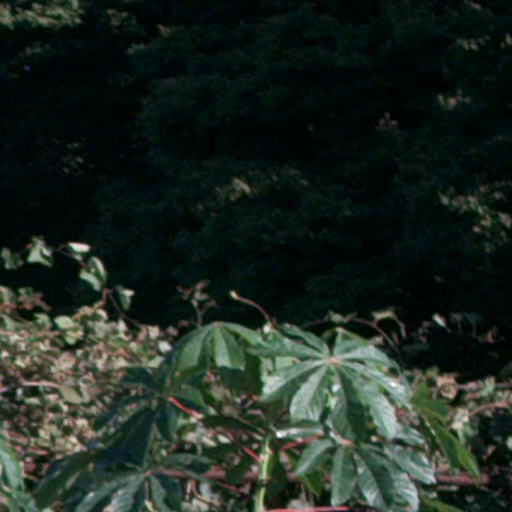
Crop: cassava